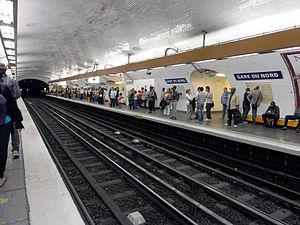
La station Gare du Nord de la ligne 5 du métro de Paris, France.